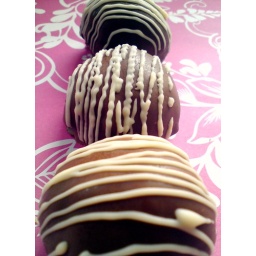
Bitesize belgian chocolate covered cake truffles. Moist chocolate cake balls covered in milk and white belgian chocolate.